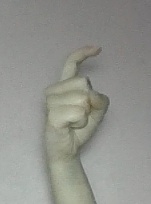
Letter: ra